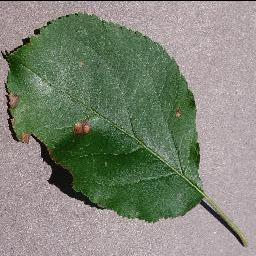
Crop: apple
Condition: black_rot